Guns at Batasi

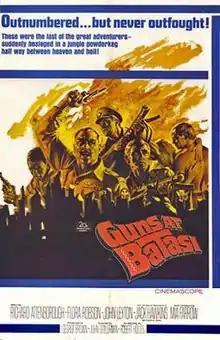
Cinema poster

Guns at Batasi is a 1964 British drama film starring Richard Attenborough, Jack Hawkins, Flora Robson, John Leyton and Mia Farrow. The film is based on the 1962 novel "The Siege of Battersea" by Robert Holles and was directed by John Guillermin. Although the action is set in an overseas colonial military outpost during the last days of the British Empire in East Africa, filming was done at Pinewood Studios in the United Kingdom.